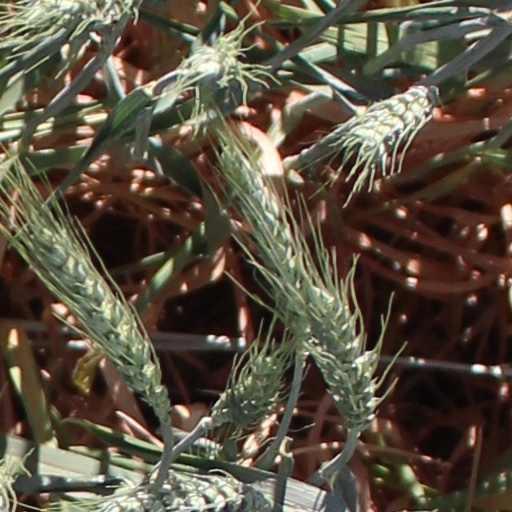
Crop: wheat